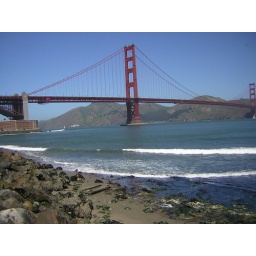
a shot of the bridge and water from near Fort Point